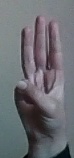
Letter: thaa